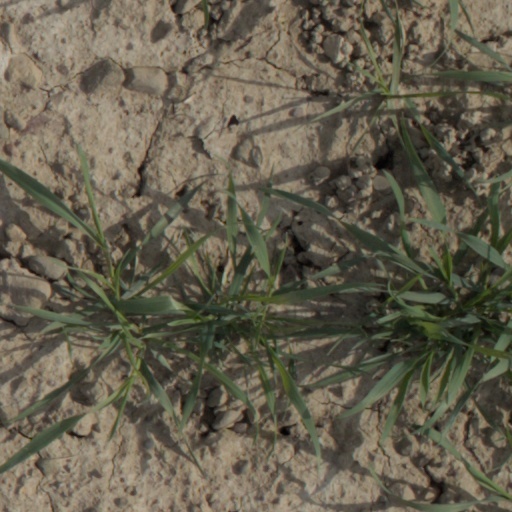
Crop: wheat